Serbia men's national volleyball team

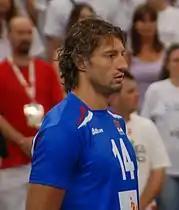
Ivan Miljković, one of the most notable players

Primary sponsors include: main sponsors like Poštanska štedionica. other sponsors: Škoda Auto, Radio Television of Serbia, Žurnal, Srbijagas, Posta, EPS and Blic.